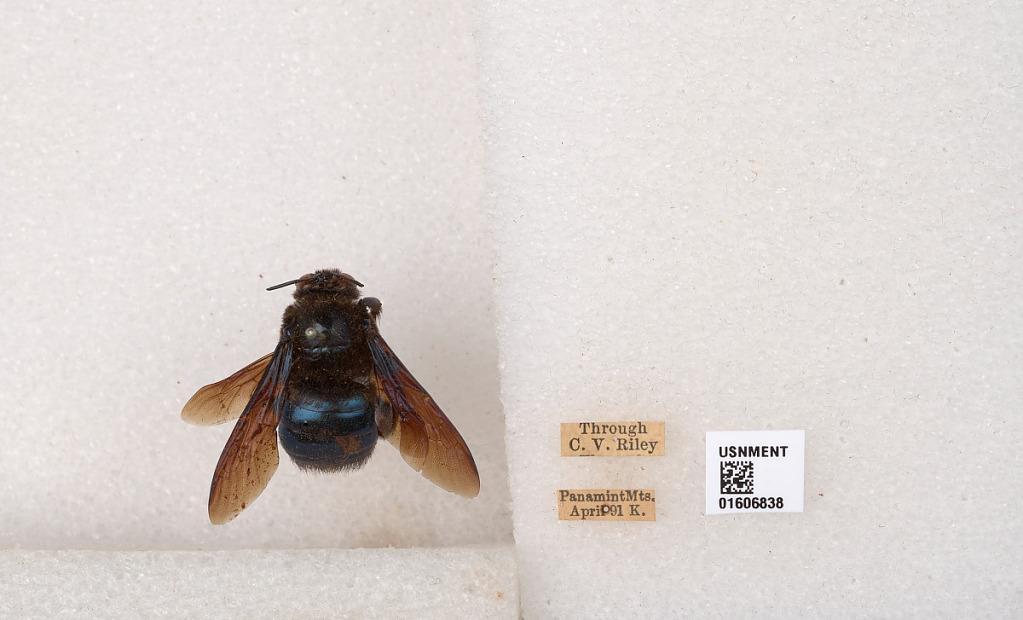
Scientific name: Xylocopa (Xylocopoides) californica arizonensis Cresson
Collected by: C. Riley
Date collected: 1891-4-1
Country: United States
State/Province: California
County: Inyo
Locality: Panamint Mountains
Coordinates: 36.1167, -117.083